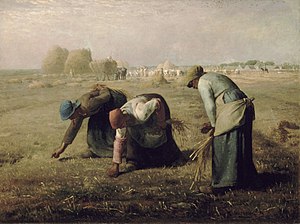
Naturalisme (billedkunst)
Jean-François Millet, 1857, Akssamlerskerne, Musée d'Orsay.
Inden for maleriet var naturalismen en bestræbelse på at gengive omverdenen så nøjagtigt som muligt. Man forholder sig derfor objektiv, og maler kun det man ser.